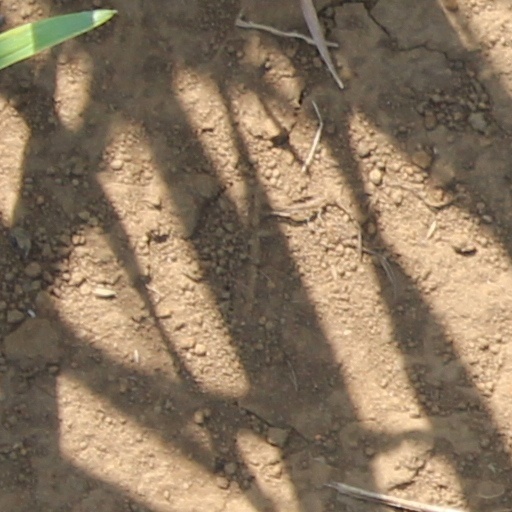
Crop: wheat